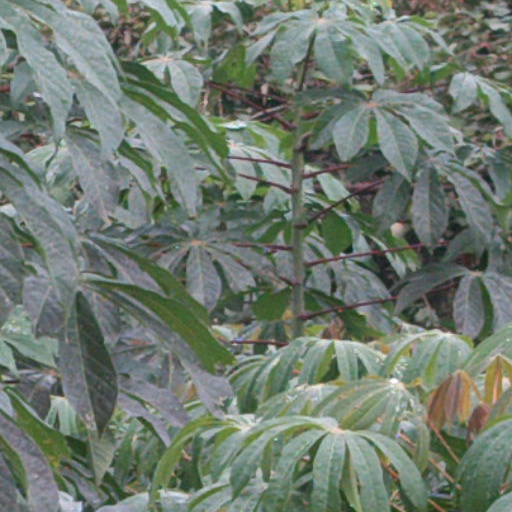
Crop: cassava